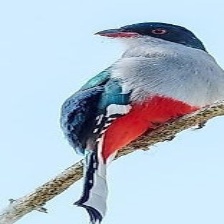
Species: CUBAN TROGON
Scientific name: PRIOTELUS TEMNURUS